History of New Orleans

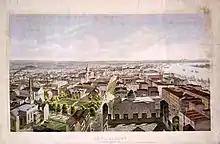
New Orleans lithograph from 1852

The introduction of natural gas (about 1830); the building of the Pontchartrain Rail-Road (1830–31), one of the earliest in the United States; the introduction of the first steam-powered cotton press (1832), and the beginning of the public school system (1840) marked these years; foreign exports more than doubled in the period 1831–1833. In 1838 the commercially-important New Basin Canal opened a shipping route from the Lake to uptown New Orleans. Travelers in this decade have left pictures of the animation of the river trade more congested in those days of river boats, steamers, and ocean-sailing craft than today; of the institution of slavery, the quadroon balls, the medley of Latin tongues, the disorder and carousing of the river-men and adventurers that filled the city. Altogether there was much of the wildness of a frontier town, and a seemingly boundless promise of prosperity. The crisis of 1837, indeed, was severely felt, but did not greatly delay the city's advancement, which continued unchecked until the Civil War. In 1849 Baton Rouge replaced New Orleans as the capital of the state. In 1850 telegraphic communication was established with St. Louis and New York City; in 1851 the New Orleans, Jackson and Great Northern railway, the first railway outlet northward, later part of the Illinois Central, and in 1854 the western outlet, now the Southern Pacific, were begun.